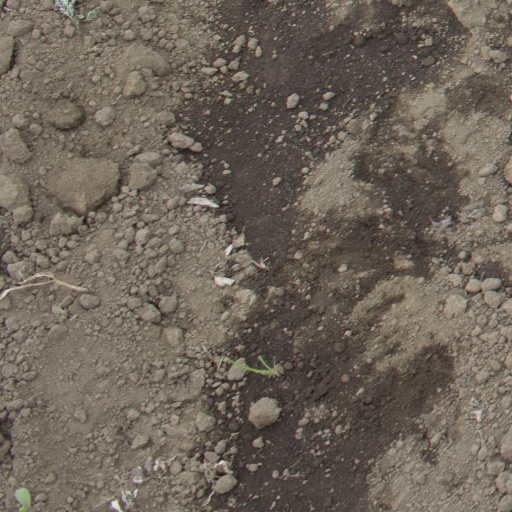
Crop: soybean